Bristol Bridge

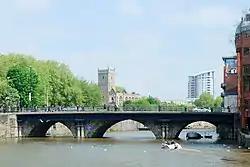
Bristol Bridge from Welsh Back

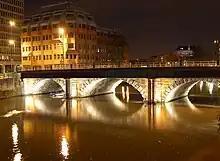
Bristol Bridge from Castle Park

Bristol Bridge is a bridge over the floating harbour in Bristol, England. The floating harbour was constructed on the original course of the River Avon, and there has been a bridge on the site since long before the harbour was created by impounding the river in 1809. The current bridge was completed in 1768 and is a Grade II listed building.